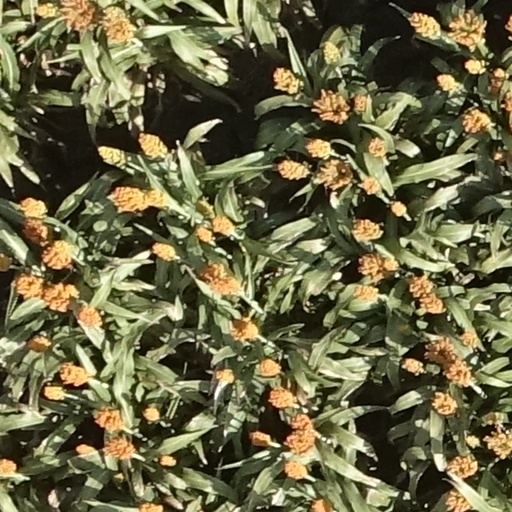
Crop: sorghum